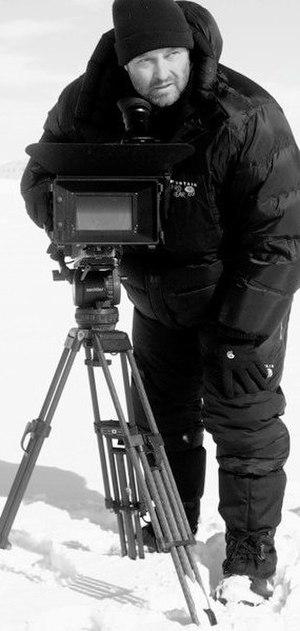
Jean-Christophe Jeauffre est un réalisateur et producteur de cinéma français né à Eaubonne le 26 avril 1970.